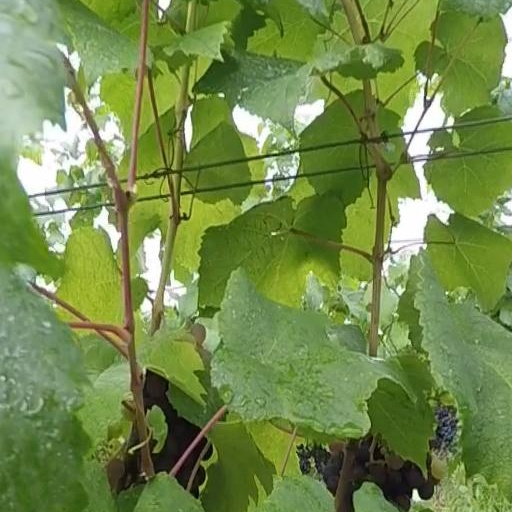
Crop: grape